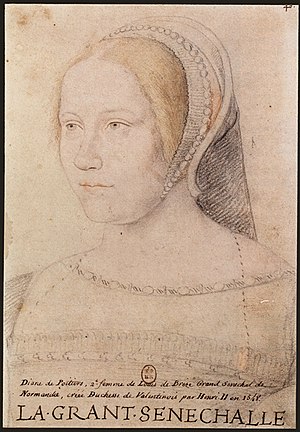
Henrik 2. af Frankrig / Tidlige år
Diane de Poitiers, ca. 1525.
Henrik 2. af Frankrig var konge af Frankrig fra 1547 til 1559. Han tilhørte slægten Valois.